Tompkins King

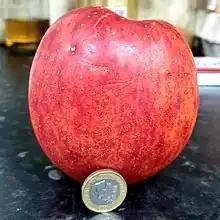
King of Tompkins County - November 2022 - Somerset UK

This apple is large, and of excellent quality both as a dessert fruit and for cooking. The fruit shape is uniform and the skin mostly red with some yellow stripes. The flesh is yellowish and crisp. The fruit does not keep as well as some other apple cultivars. The tree makes relatively poor root growth and should be grafted onto a different genotype that can provide more vigorous roots.